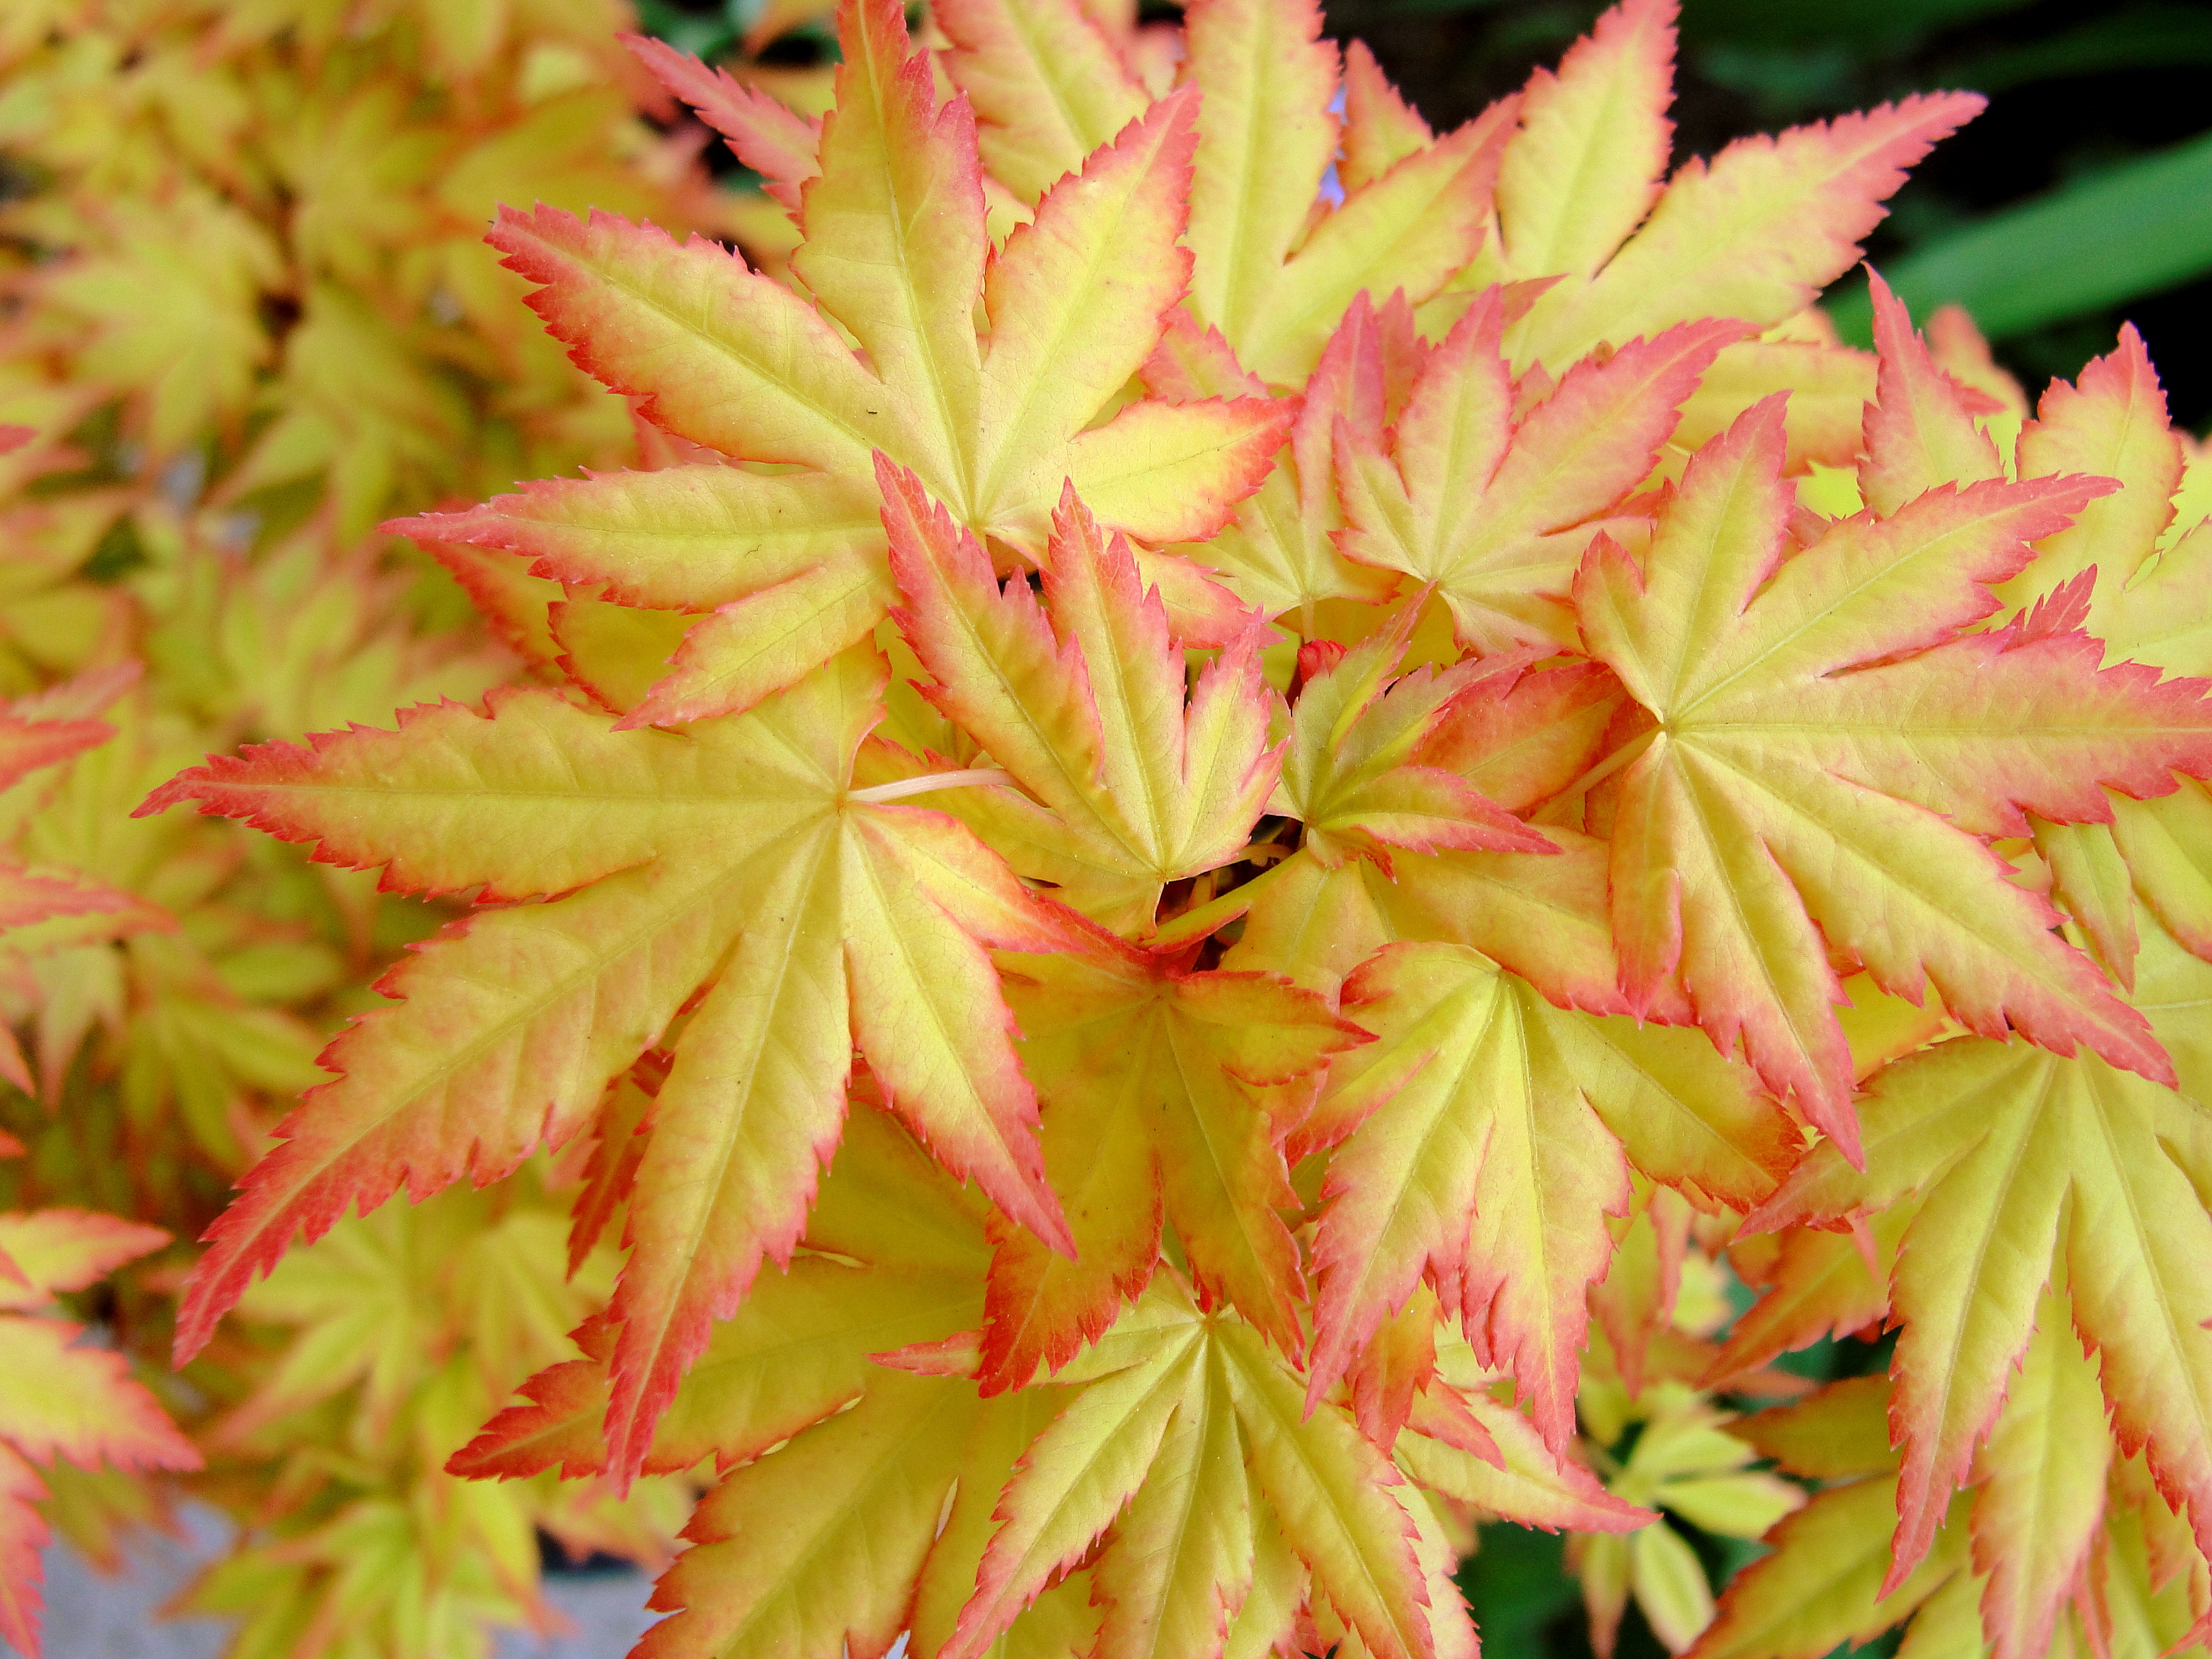
maple, leaf, plant, flora, autumn, tree, shrub, flower, plant stem, maple tree, flowering plant